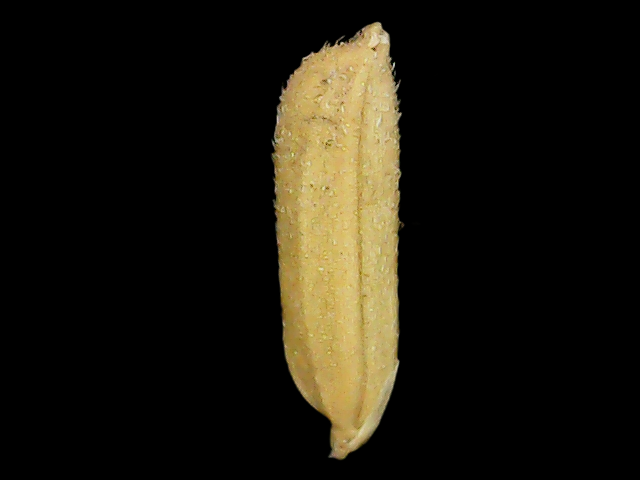
Rice variety: Binadhan16